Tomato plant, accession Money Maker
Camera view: vertical (180 deg); turntable rotation: 120 degrees
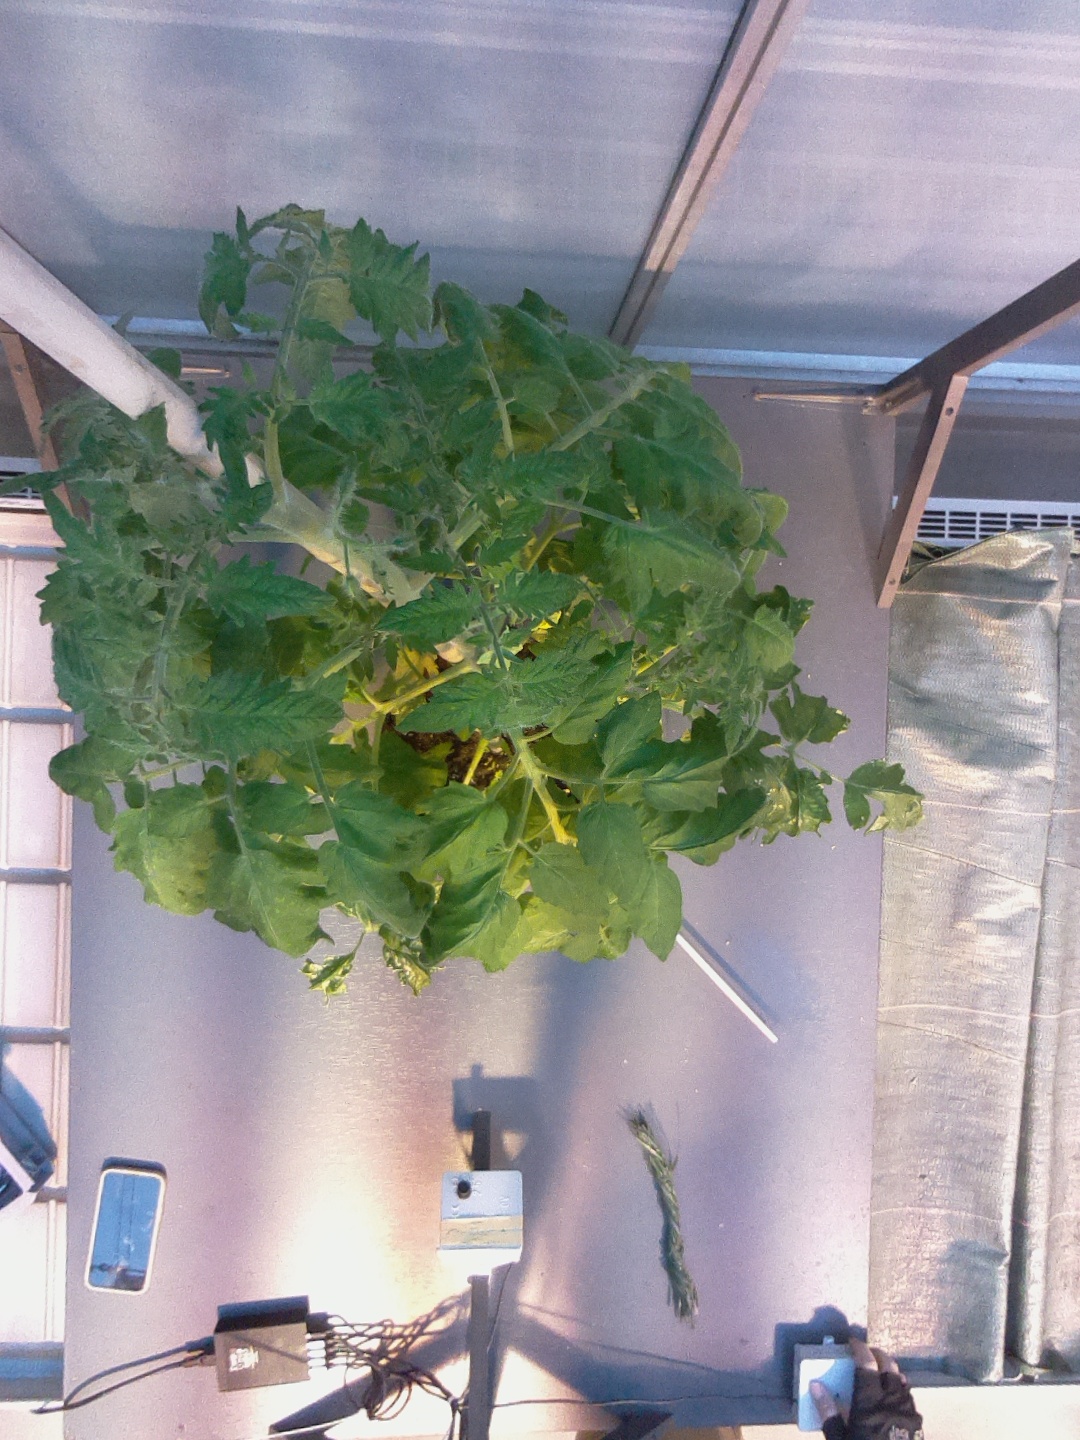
BBCH growth stage 64: 40%-50% of flowers open